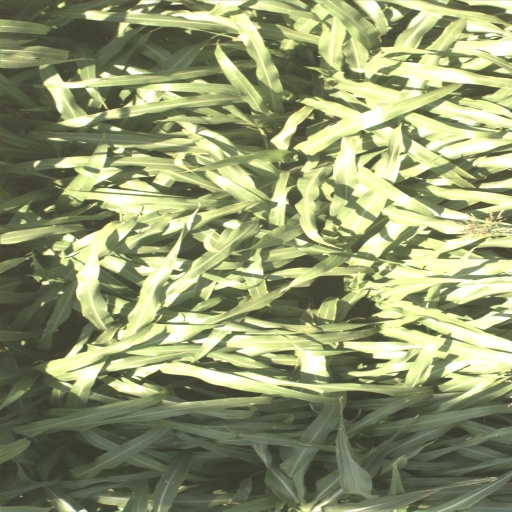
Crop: sorghum